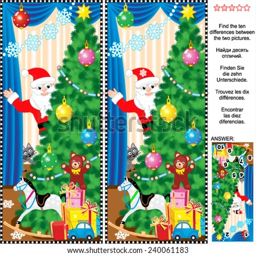
new year or holiday themed visual puzzle : find the differences between the pictures of christmas tree , presents , toys and film character .